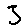
Label: 3